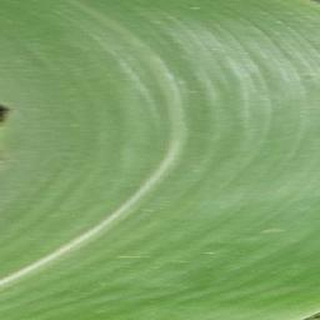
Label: healthy_corn